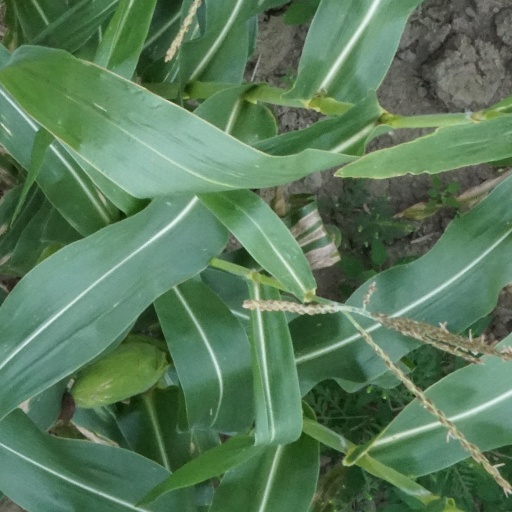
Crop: maize; corn